Bernie McCullough

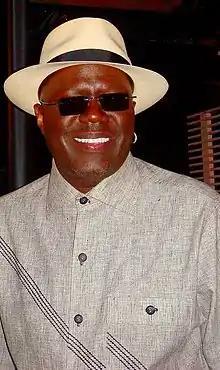
Bernie Mac plays Bernie McCullough

Bernie "Mac" McCullough (born Bernard Jeffrey McCullough) is a fictional character loosely based on comic actor Bernie Mac from the Fox sitcom "The Bernie Mac Show," which ran from 2001 to 2006.